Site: brandenburg
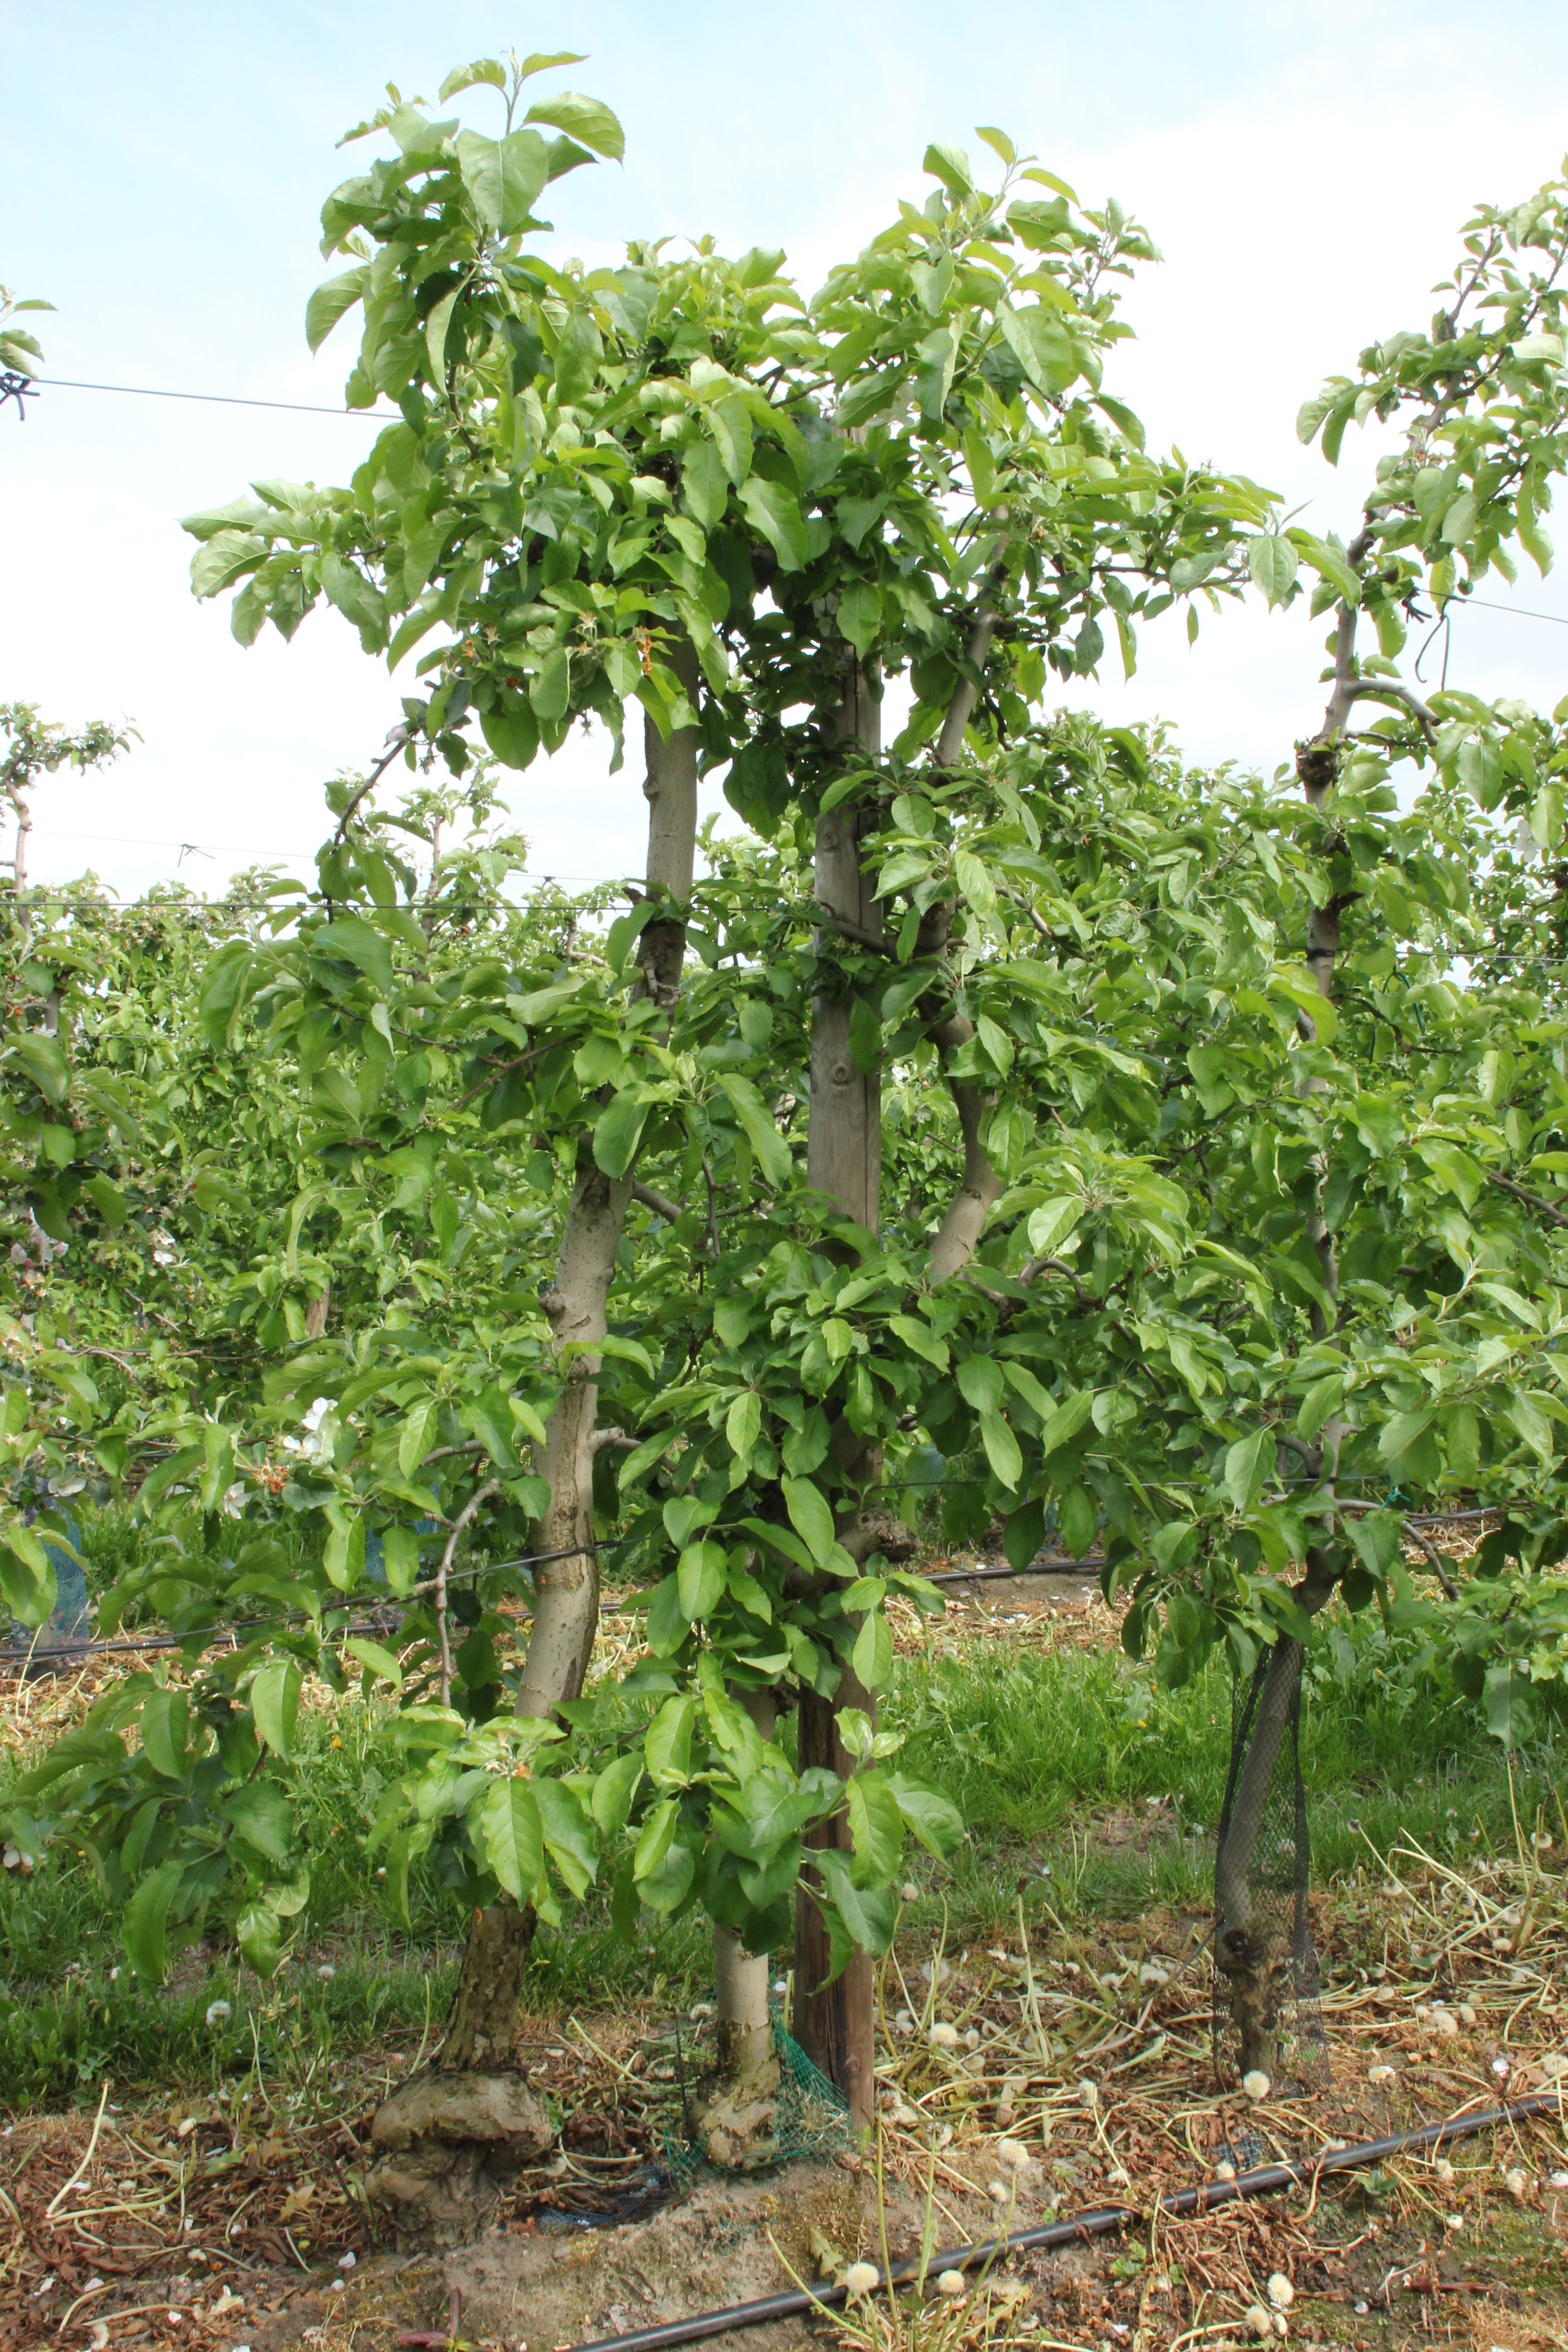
Growth stage (BBCH 67): Flowering